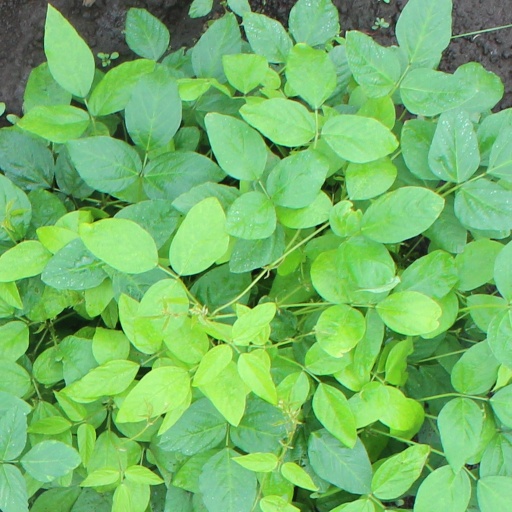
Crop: soybean